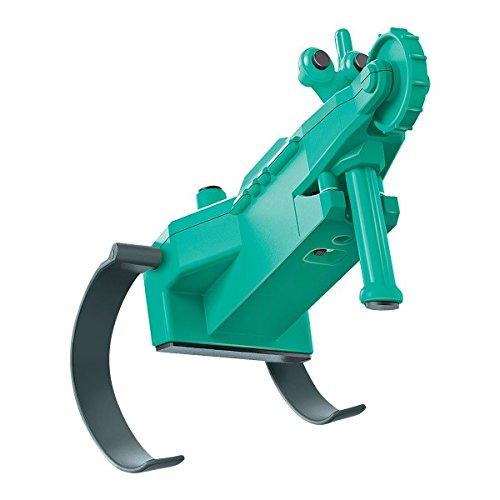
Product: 4M Kidz Robotix Crazy Robot Kit
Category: Toys & Games | Learning & Education | Science Kits & Toys
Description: This crazy robot walks, jumps, flips, and spins.
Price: $16.99
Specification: ProductDimensions:8.5x7x2inches|ItemWeight:7ounces|ShippingWeight:7.8ounces(Viewshippingratesandpolicies)|ASIN:B079ZY7CGC|Itemmodelnumber:3695|Manufacturerrecommendedage:8-8years|Batteries:2AAAbatteriesrequired.